MacMahon Squares

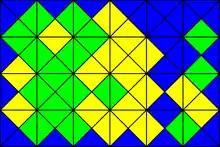
A particular solution; this illustrates the B constraint which forces a single color along the perimeter, while also maximizing the largest contiguous single-color area within the perimeter

MacMahon Squares are an edge-matching puzzle first published by Percy MacMahon in 1921, using 24 unique squares with 3-color patterns; each of the four edges is assigned a single color. The complete set of 24 squares are organized next to each other by matching edge colors to create a 4 by 6 grid. Such tessellation puzzles have multiple variants, which are determined by restrictions on how to arrange the 24 squares. This game has also been commercialized in numerous physical forms, by various companies.